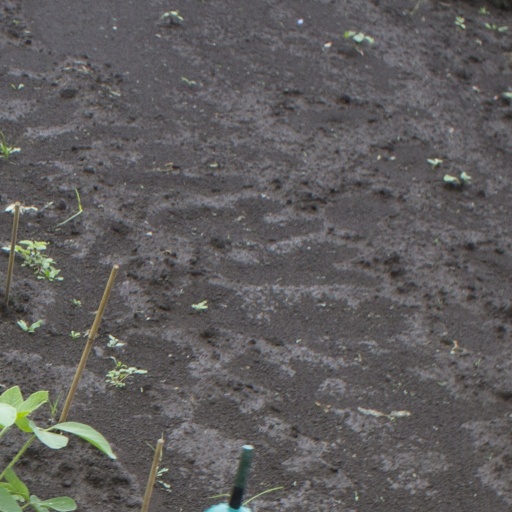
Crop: soybean